Estrela Mountain Dog

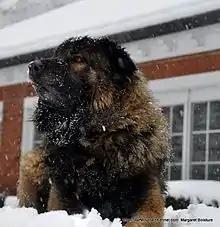
Shows the mane of a male Estrela

The first, tentative, recorded breed standard was published in 1922. This standard only reflected the functional features naturally found in the best dogs of the time, although it did mention having dew claws as reflecting a "perfect" dog. The characteristic hooked tail and turned-back (rose) ears, which later became part of the official standard, were not mentioned in this preliminary standard.